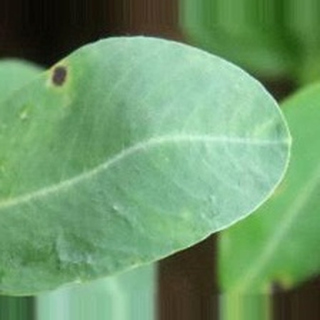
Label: groundnut_early_leaf_spot